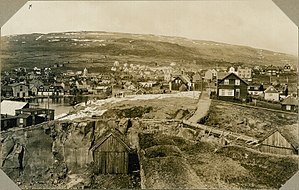
Færøerne under 1. verdenskrig / Afbrudte forsyningslinjer og virkninger for næringsvejene
Hovedstaden Tórshavn.
Fotografiet sidder i et fotoalbum lavet af Sophie Petersen med titlen ""Færøerne"". Fotoalbummet har nummer F5, og indgår i Det Kongelige Danske Geografiske Selskabs arkiv som af resultat af samarbejde mellem Etnografisk Samling og selskabet siden 2010 har været opstillet på Nationalmuseet som et selvstændigt arkiv. Arkivet er administreret af Etnografisk Samling. Det Kongelige Danske Geografiske Selskab har eksisteret siden det blev grundlagt 18. november 1876. Dets formål var at medvirke til “så vel at fremme kendskabet til jorden og dens beboere som at udbrede interessen for den geografiske videnskab” I arkivet findes blandt andet breve, dagbøger, regnskaber, kort og foredragsmanuskripter. Derudover indeholder arkivet over 70.000 fotografier."